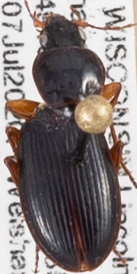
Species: Synuchus impunctatus
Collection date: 2020-07-07
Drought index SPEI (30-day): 0.998
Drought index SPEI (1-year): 1.01
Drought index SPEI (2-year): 2.09